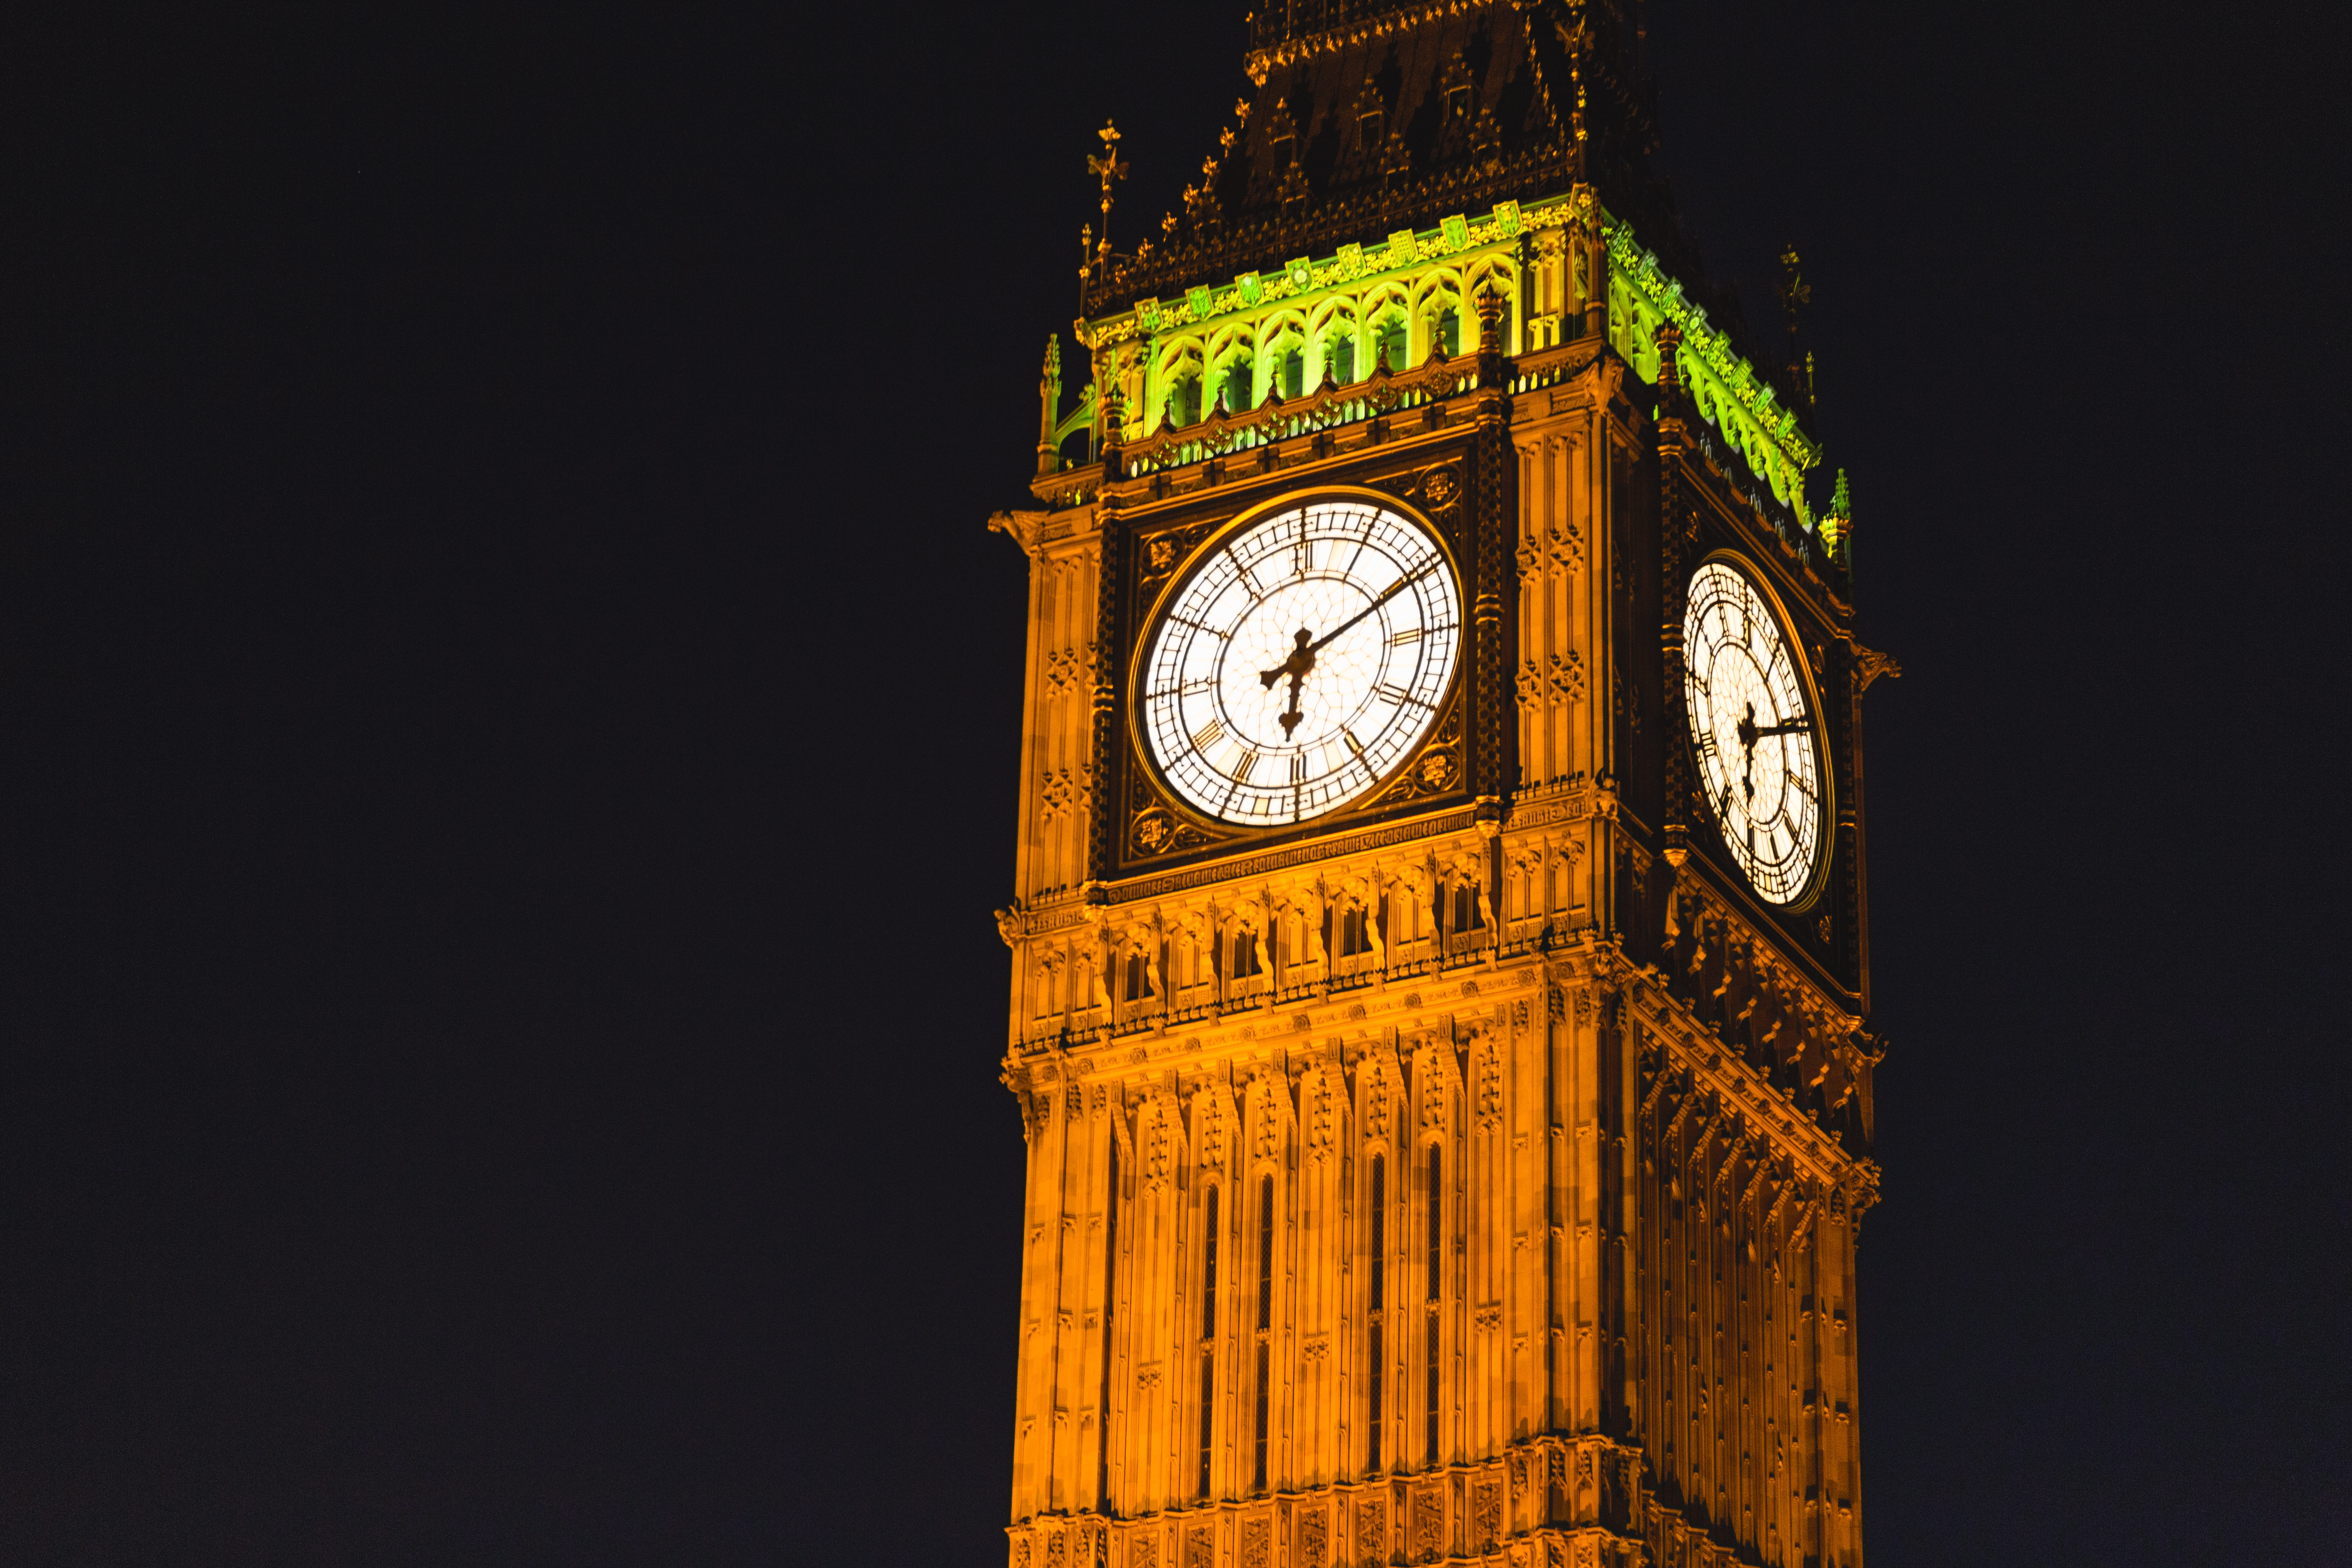
clock tower, tower, landmark, clock, architecture, sky, night, city, building, bell tower